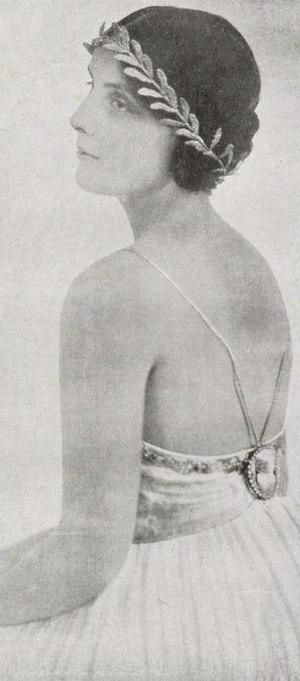
Ery Bos est une actrice et danseuse allemande.